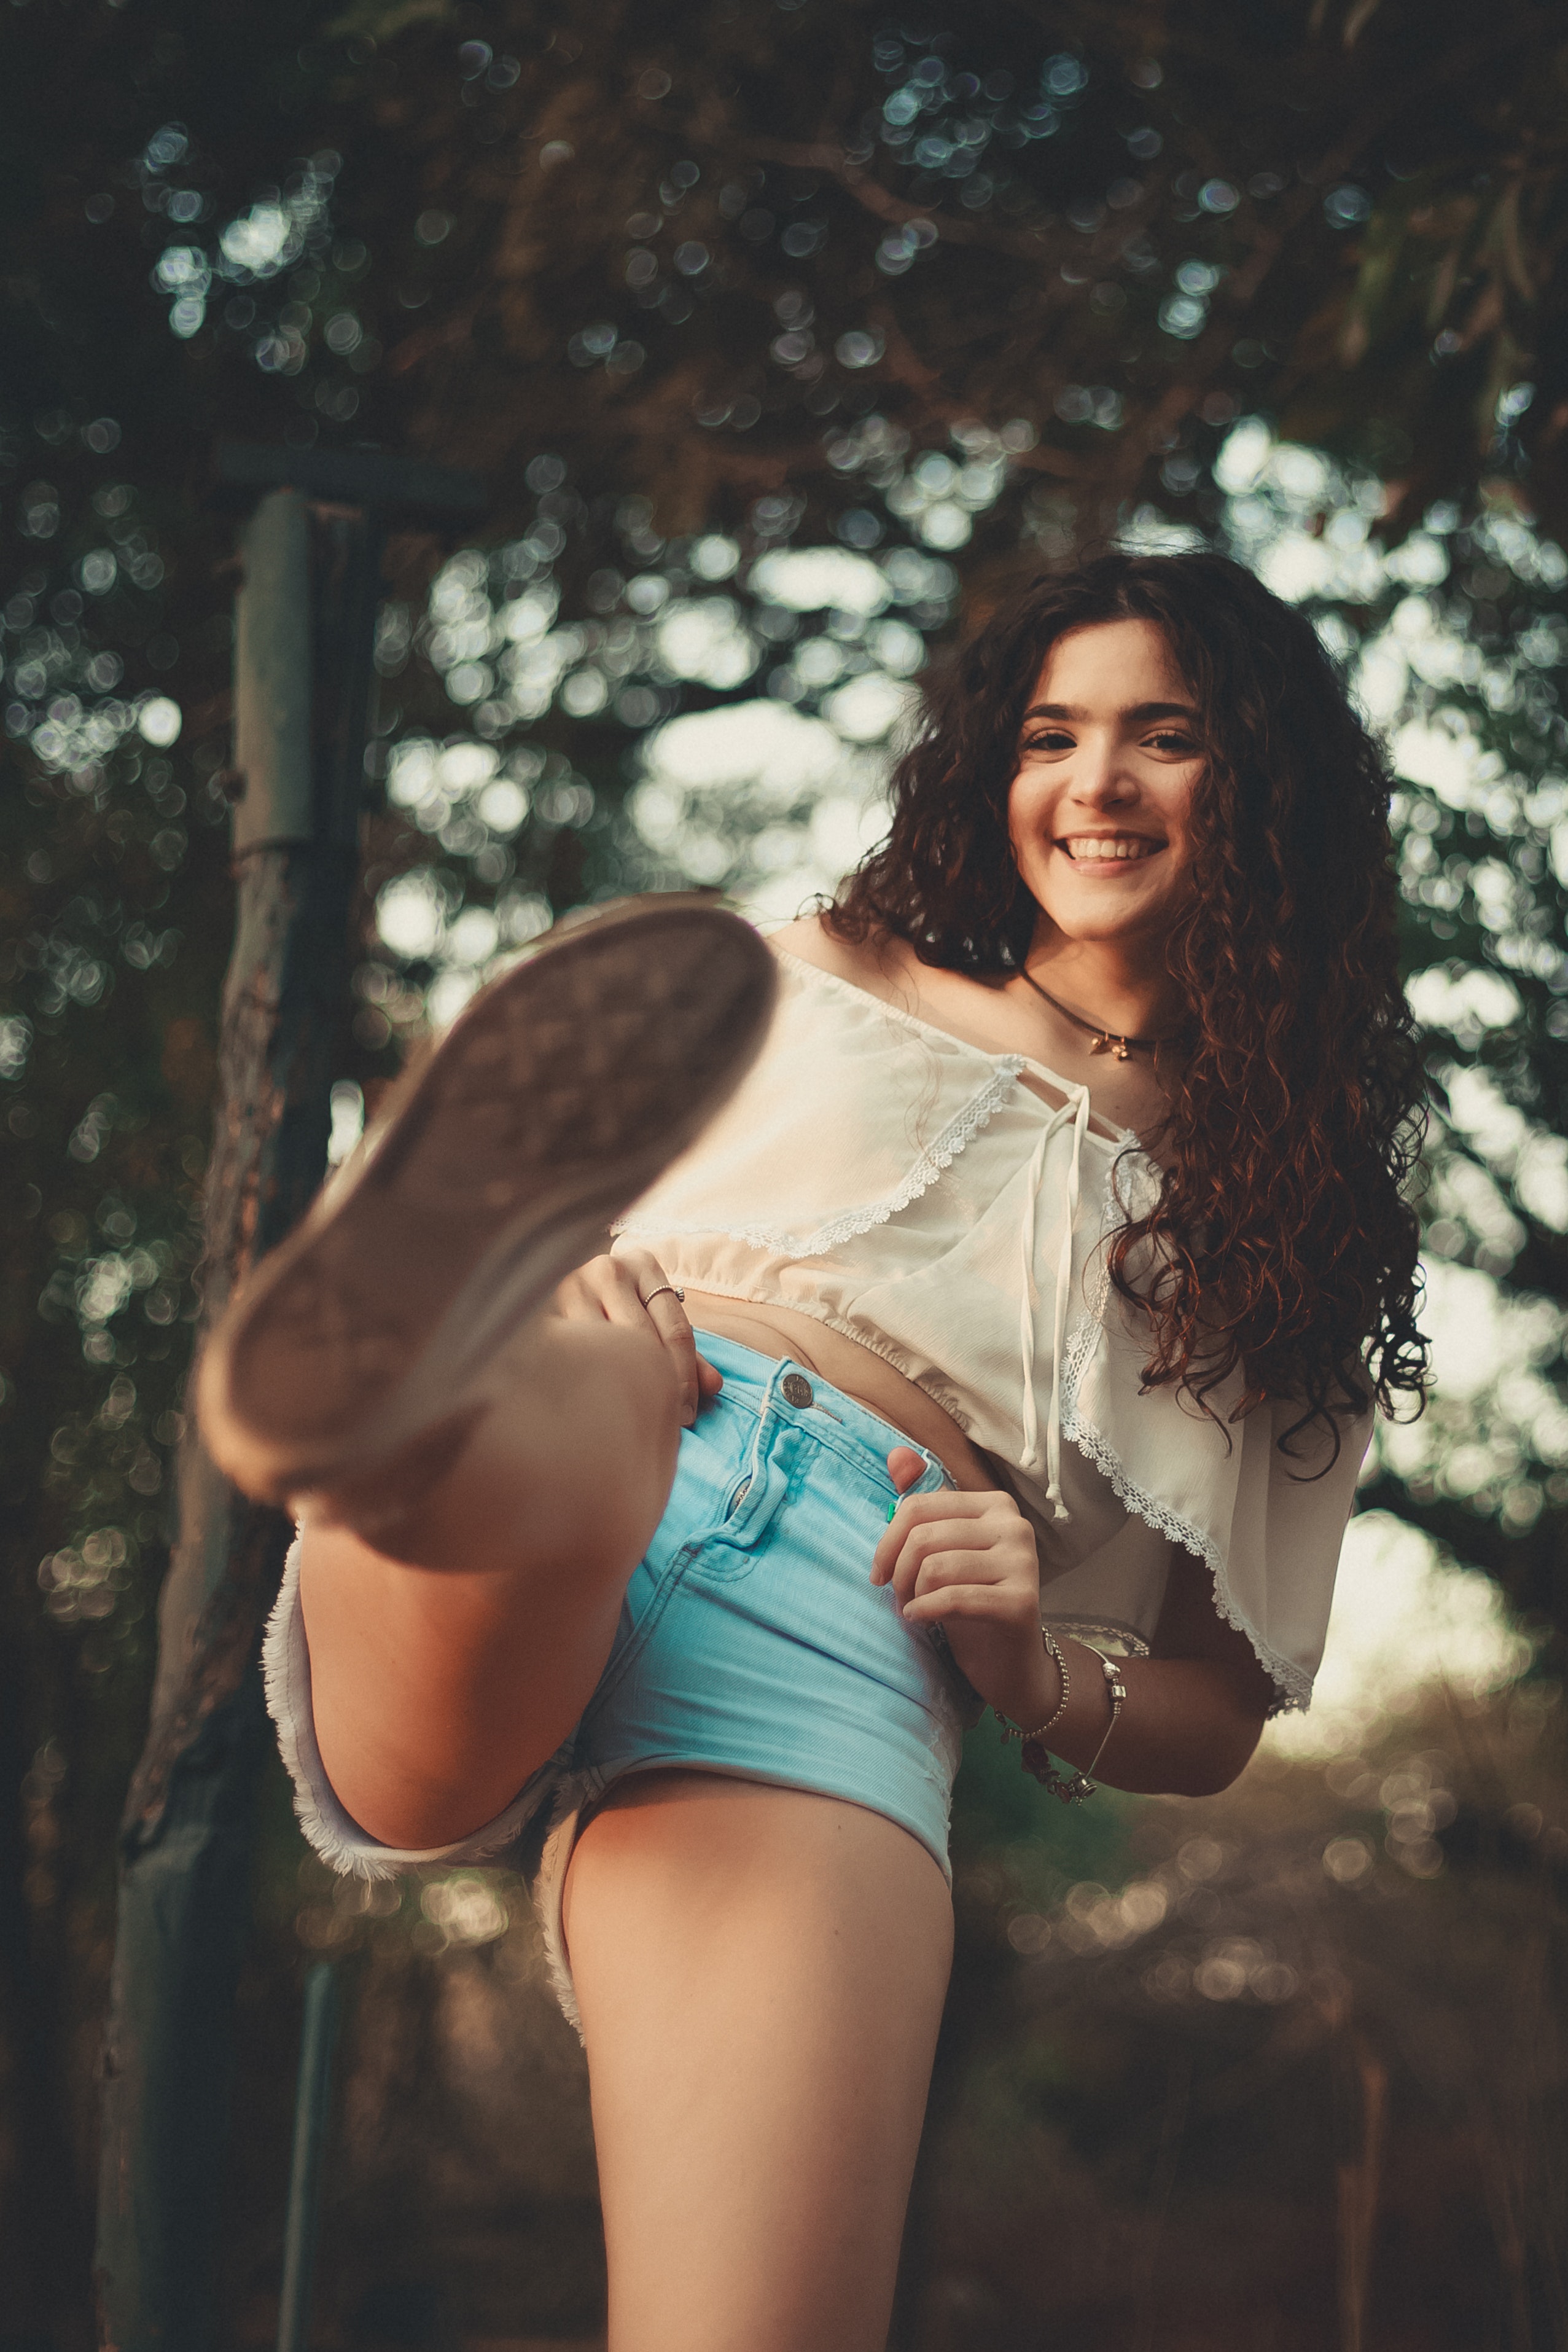
photograph, beauty, lady, long hair, leg, thigh, fun, cool, tree, black hair, photography, photo shoot, smile, human leg, model, trunk, brown hair, sitting, abdomen, shorts, fawn, denim